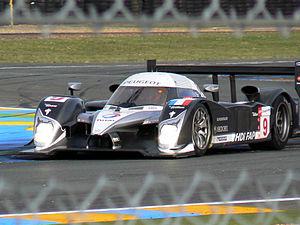
Franck Montagny est ici au volant de la Peugeot 908 durant les 24 Heures du Mans 2008.
Franck Montagny est un pilote automobile français né le 5 janvier 1978 à Feurs. Il a notamment pris le départ de sept Grands Prix de Formule 1 en 2006 au sein de l'écurie japonaise Super Aguri F1. Depuis 2013, il est consultant-envoyé spécial sur les Grands Prix pour la chaîne Canal+, diffuseur de la Formule 1 en France. En 2014, Andretti Autosport le recrute pour participer aux débuts du nouveau championnat de monoplaces électriques, la Formule E.